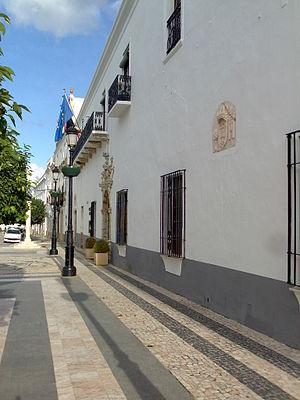
Olivence est une ville ainsi qu'une municipalité dans une zone frontalière, dont la délimitation est l'objet d'un litige entre le Portugal et l'Espagne. Pour l'administration espagnole, Olivence est située dans l'ouest de la province de Badajoz, dans la communauté autonome d’Estrémadure. Pour l'administration portugaise, Olivence est une municipalité portugaise du District de Portalegre, sous-région et province du Haut Alentejo, divisée en cinq paroisses civiles.